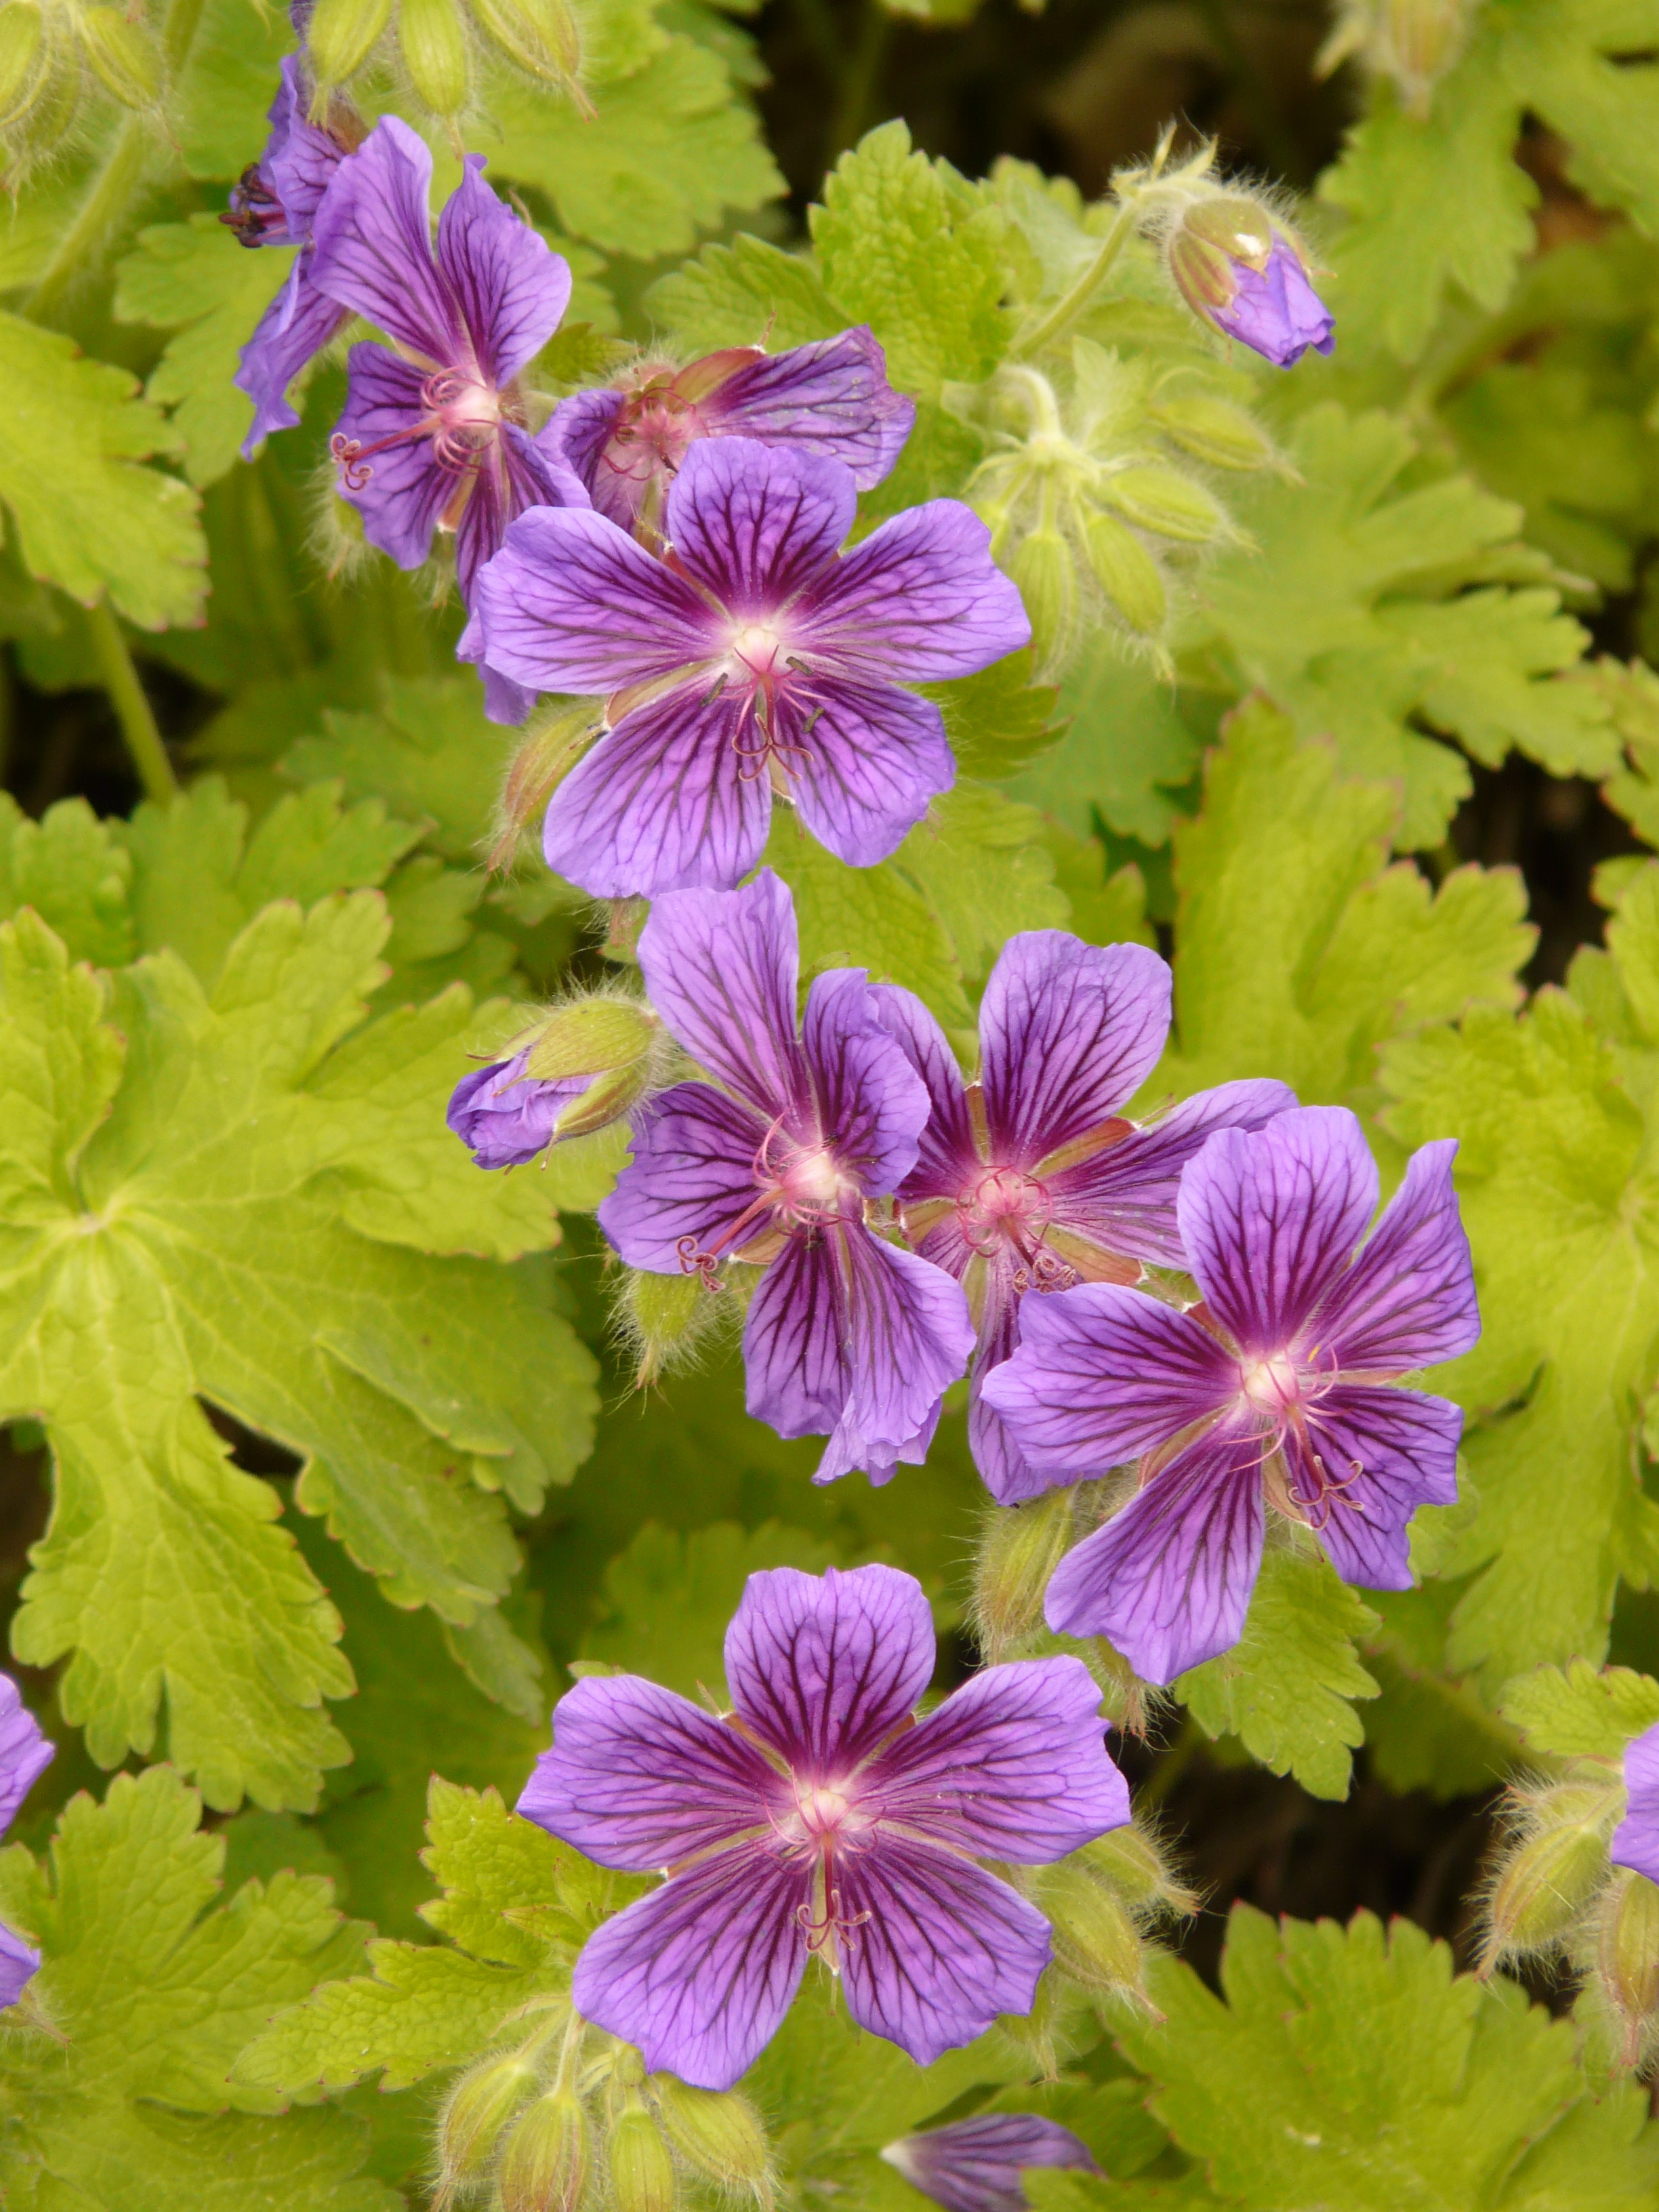
blossom, plant, flower, petal, bloom, green, flora, wildflower, geranium, violet, viola, cranesbill, ornamental plant, flowering plant, blue violet, geraniaceae, geranium cinereum, geranium greenhouse, annual plant, land plant, violet family, geraniales, grand geranium